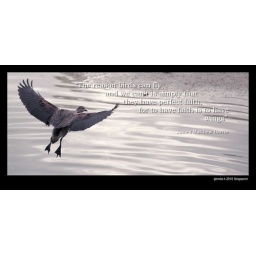
Lesser Whistling Duck, spotted in my sojourn home during Chinese New Year 2010.